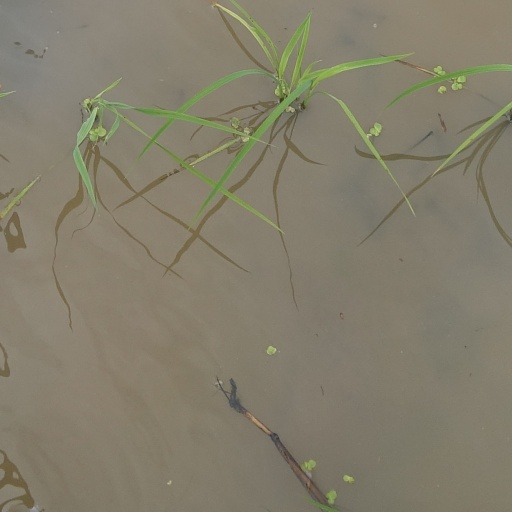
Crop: rice